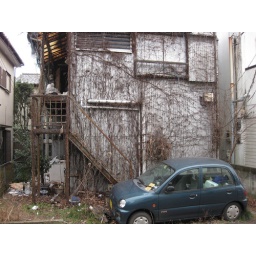
Scary house over the road from my apt